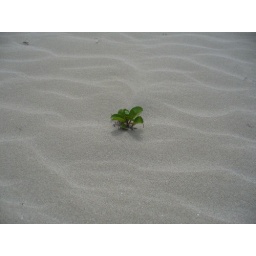
Lonely little plant in the sand